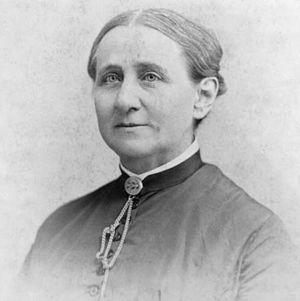
Antoinette Brown Blackwell est la première femme ordonnée pasteur aux États-Unis. C'était une oratrice éloquente soucieuse des problèmes de son temps, notamment des droits des femmes.